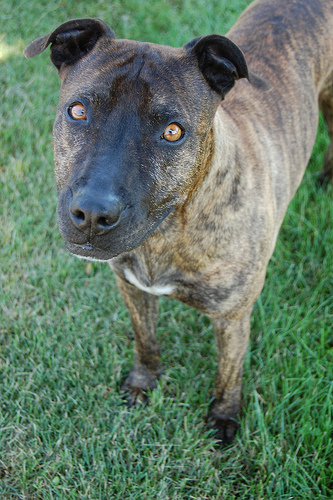
Breed: staffordshire bull terrier